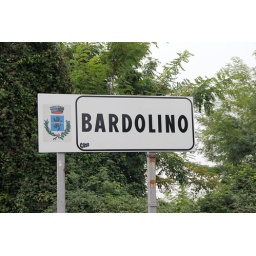
one of the many signs that you'll pass by as you drive around the lake